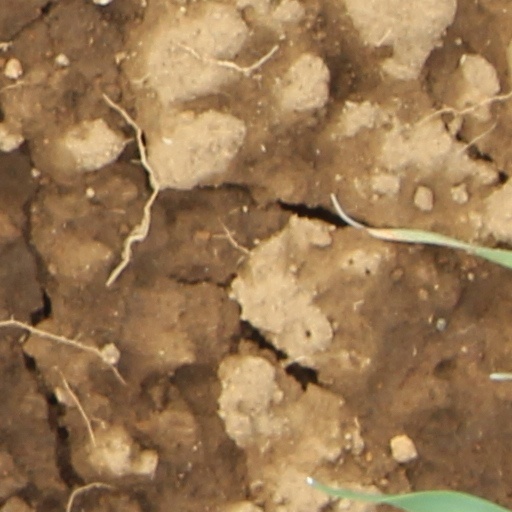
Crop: wheat